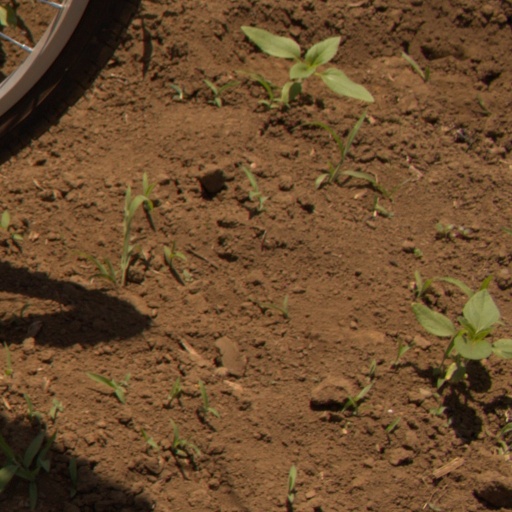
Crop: Jerusalem artichoke